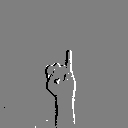
ASL letter: i